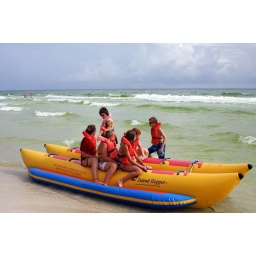
Panama City Beach in July 2009. Justin and Lori take a banana boat ride